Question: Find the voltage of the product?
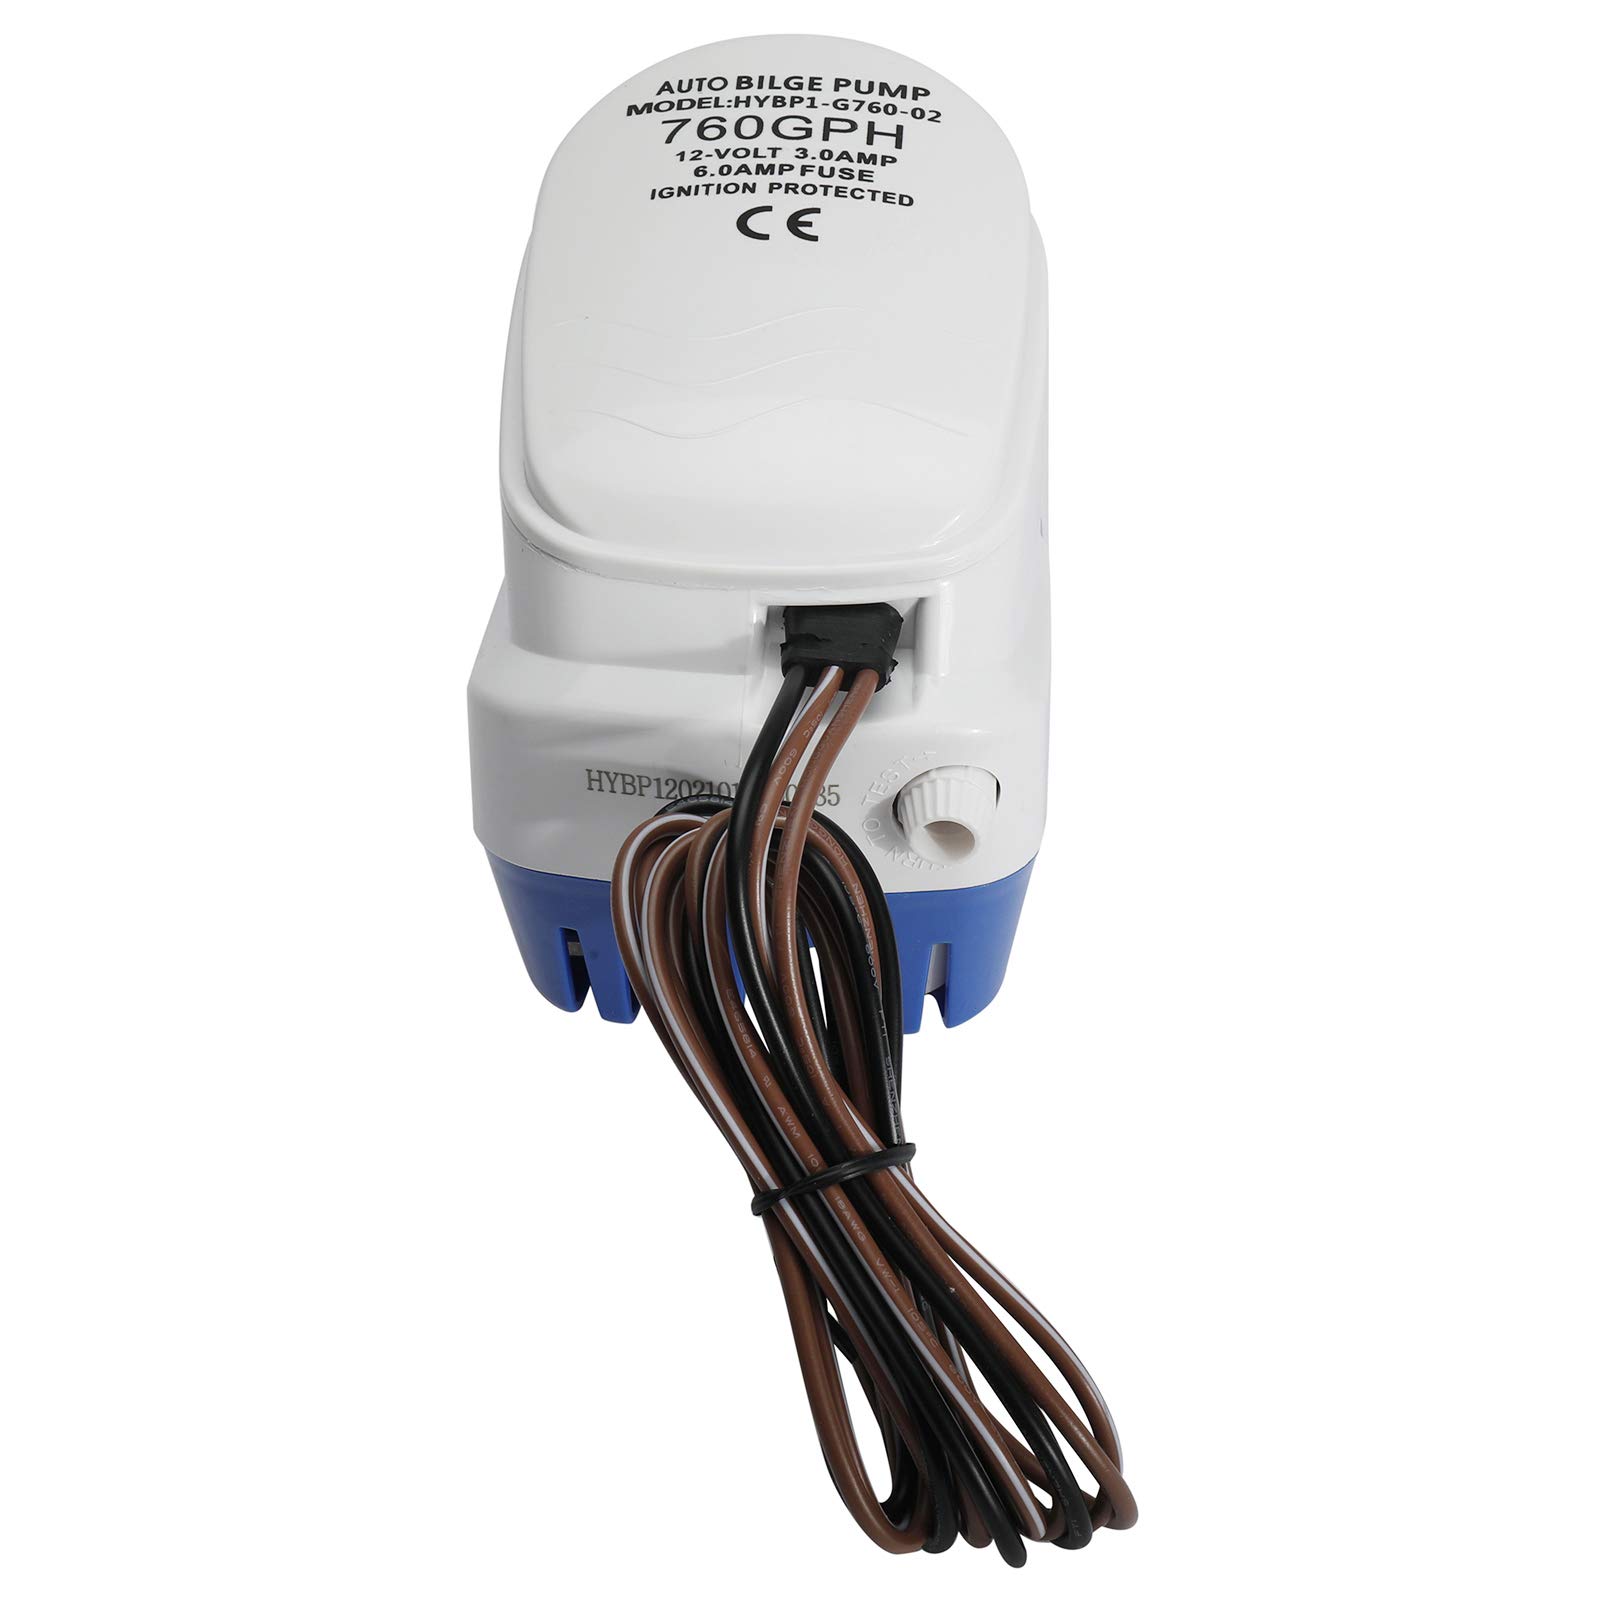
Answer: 12.0 volt